Franz Boas

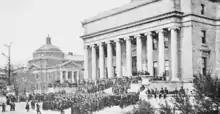
Columbia University library in 1903

Boas was appointed a lecturer in physical anthropology at Columbia University in 1896, and promoted to professor of anthropology in 1899. However, the various anthropologists teaching at Columbia had been assigned to different departments. When Boas left the Museum of Natural History, he negotiated with Columbia University to consolidate the various professors into one department, of which Boas would take charge. Boas's program at Columbia was the first Doctor of Philosophy (PhD) program in anthropology in America.